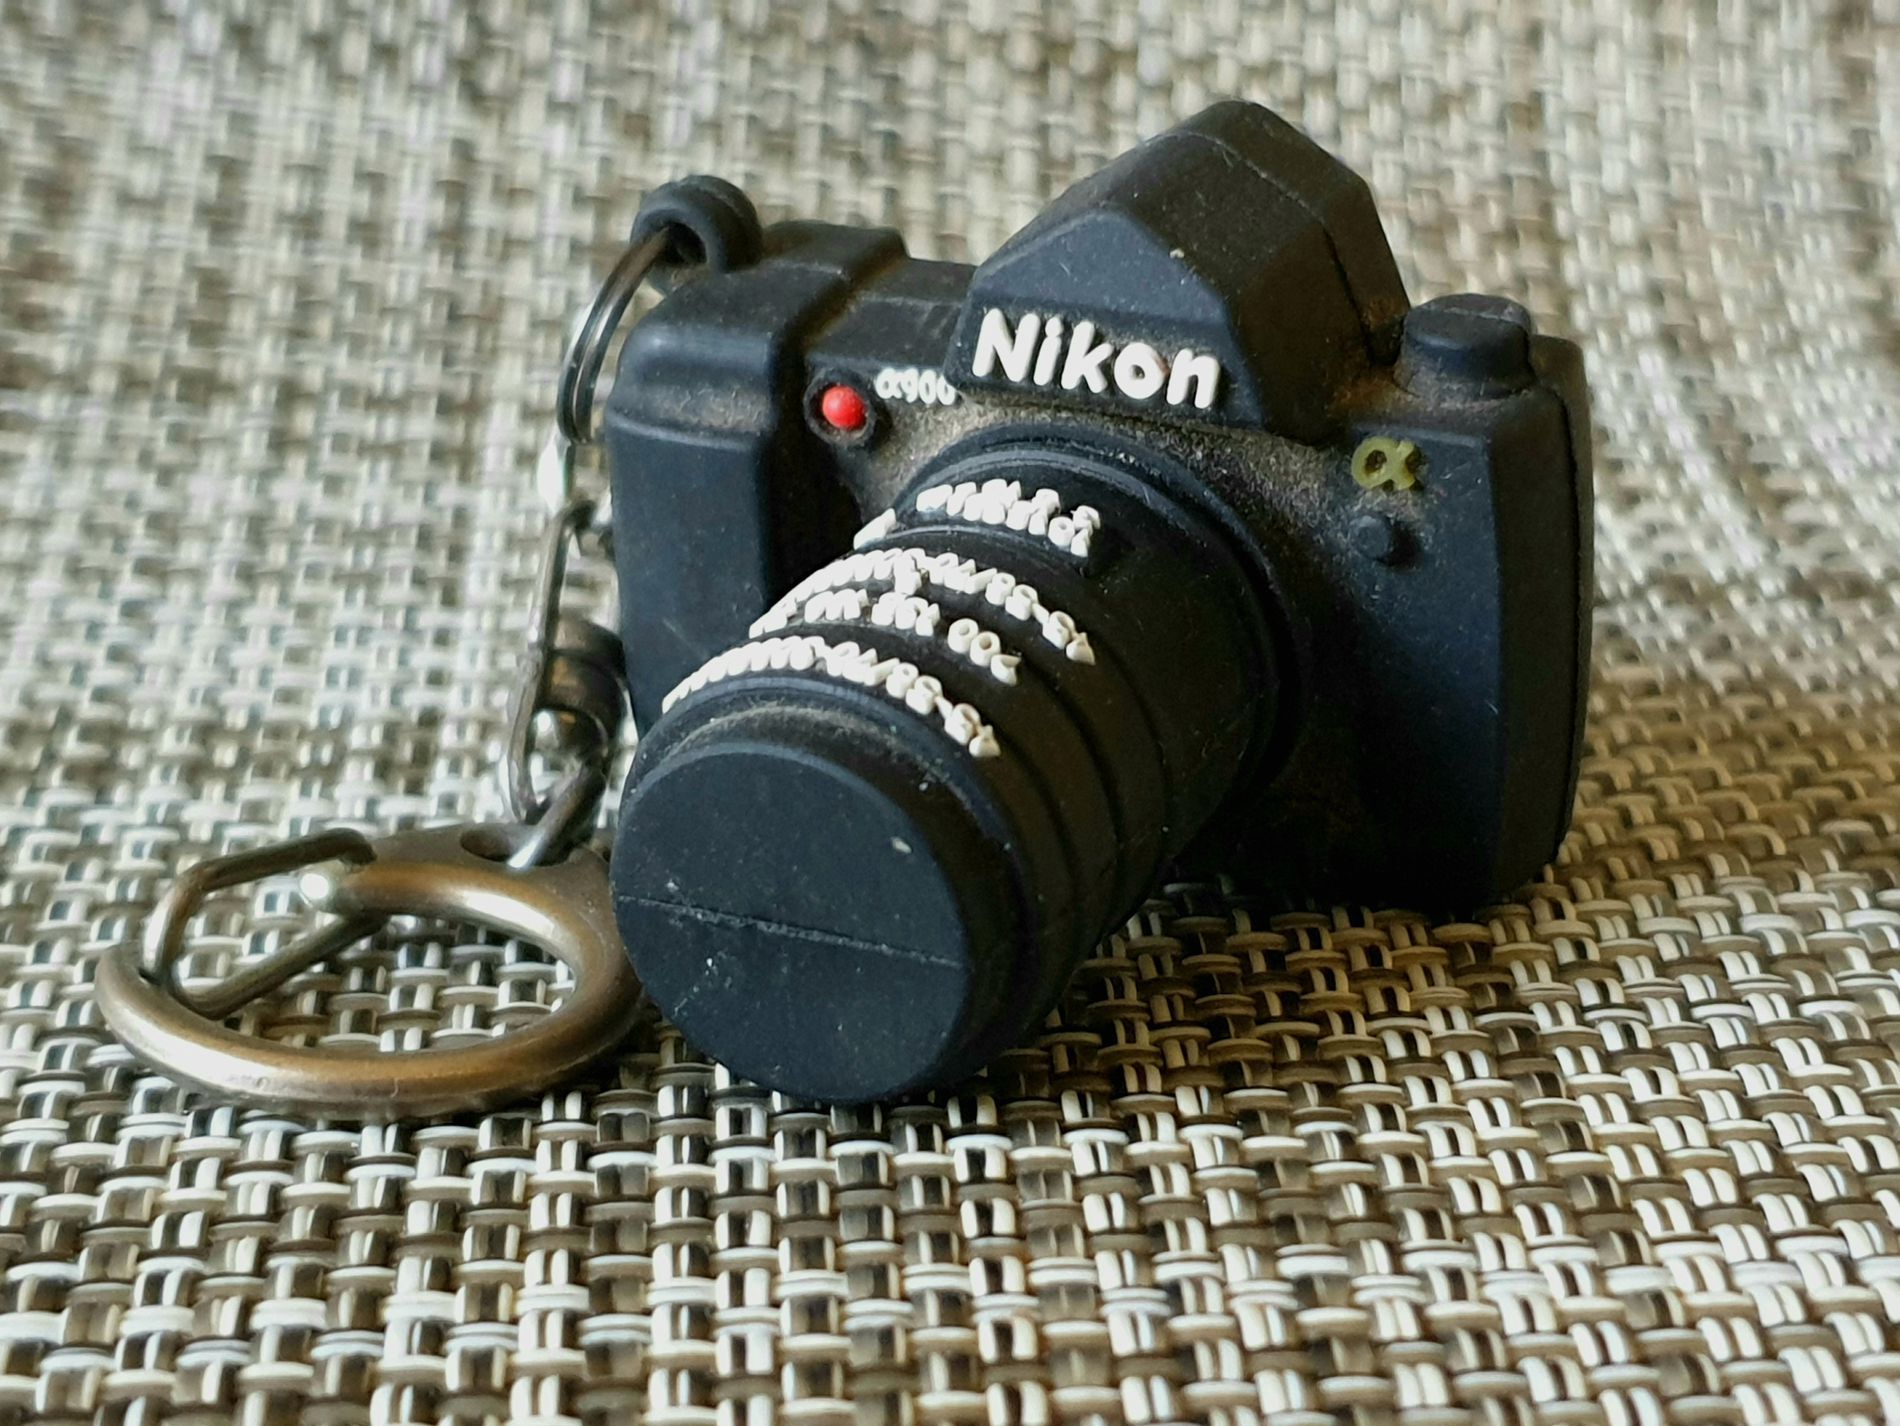
Digital Camera Chain
The photo shows a small digital camera in a copper chain. The chain stands on a brown and white textile.
Captured from a slightly elevated angle, the photo shows a small digital black camera in a copper keychain, all set on a piece of brown and white textile. The overall mood is casual and widely used.
Labels: Accessories, Strap, Photography, Electronics, Ammunition, Grenade, Weapon, Camera, Digital Camera, Tape, Video Camera, Chain, Cloth, Textile
Camera: samsung SM-N960F
Aperture: F1.5
Exposure: 1/23 sec
ISO: 250
Focal length: 4.3 mm